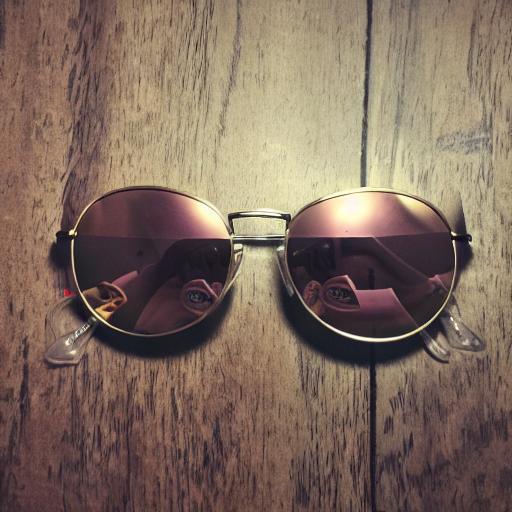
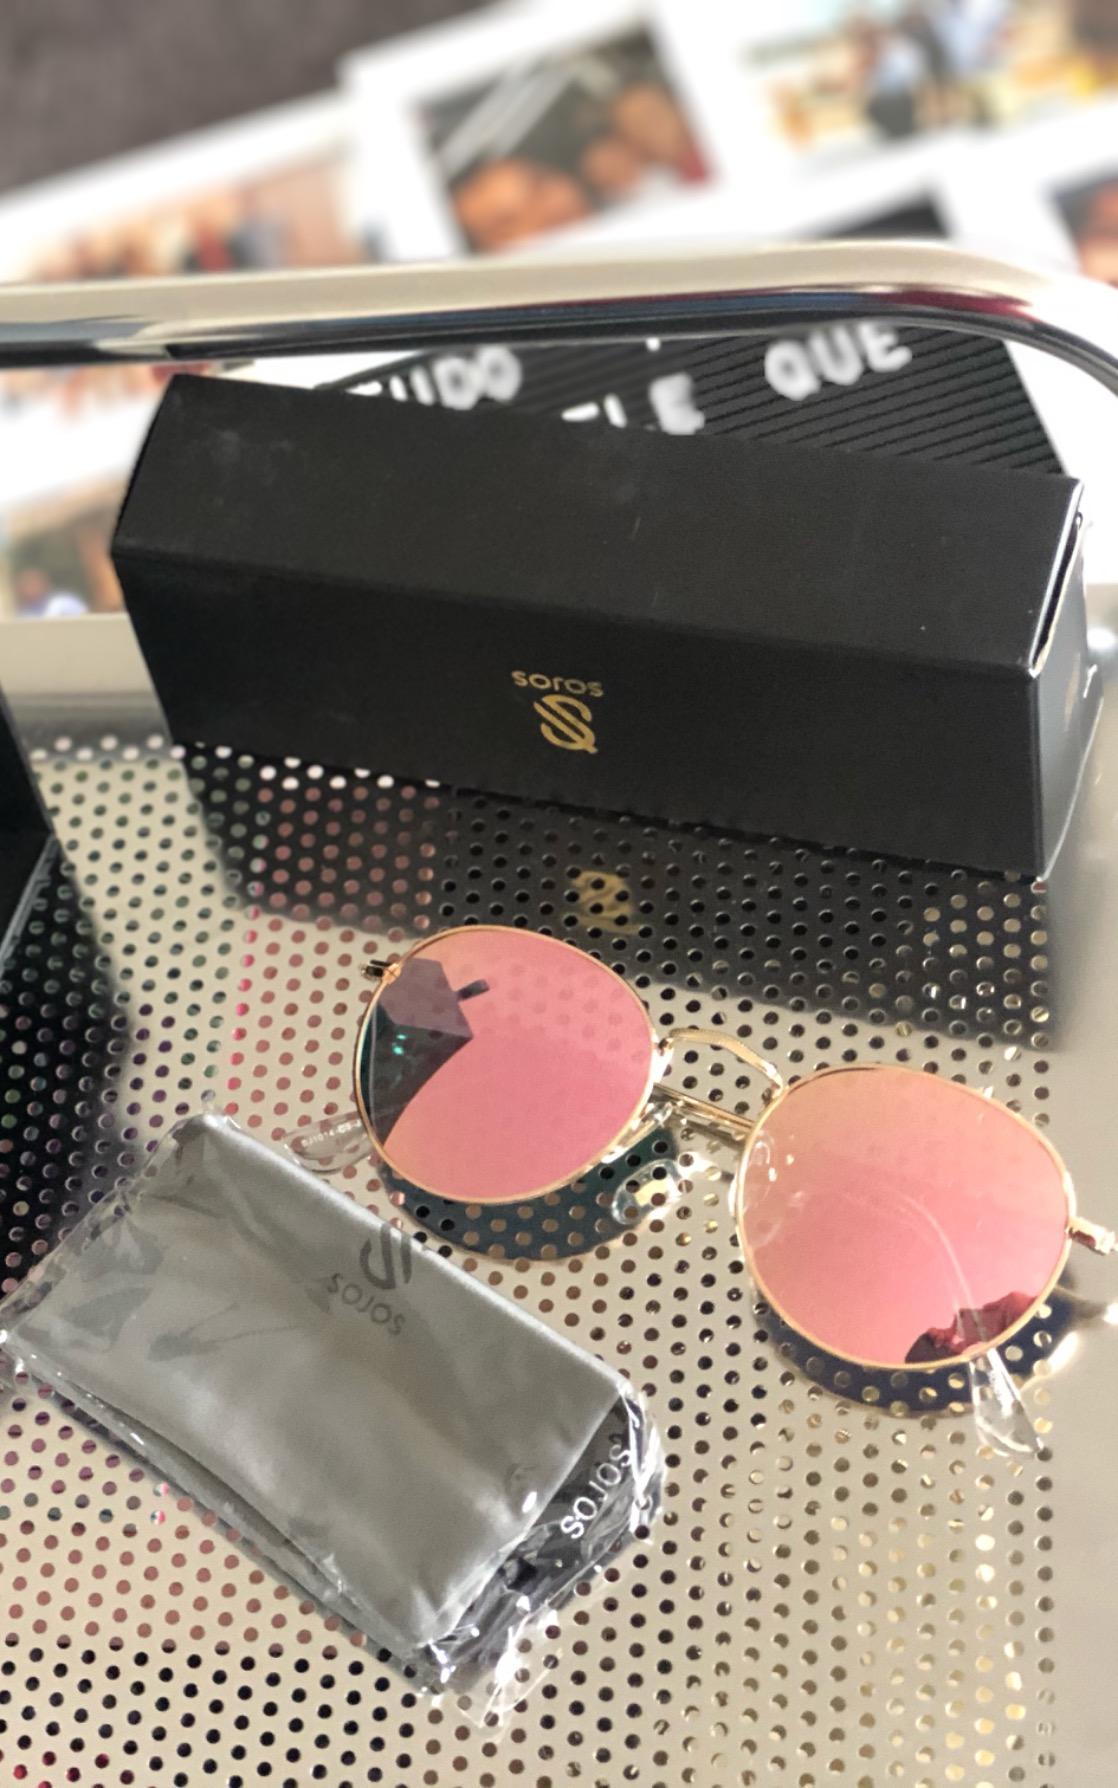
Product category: accessories_sunglasses
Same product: no